Christian Mortensen

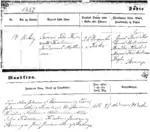
Birth record

Mortensen emigrated to Ellis Island in the New York Bay area, the United States in 1903, then aged about 20 or 21 years old. He traveled while working as a tailor, but settled in Chicago, where he had relatives. Mortensen worked various trades, including as a milkman for Borden Dairy Company, as a restaurateur, and as a factory worker for the Continental Can Company.